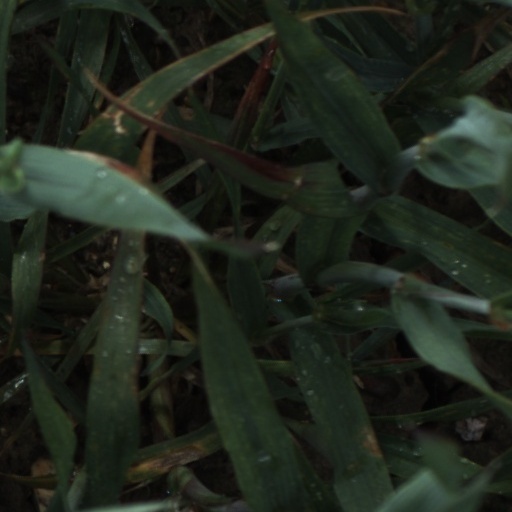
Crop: wheat